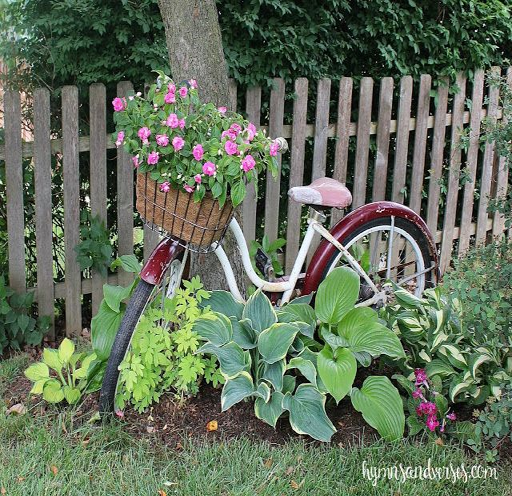
a bike in the garden